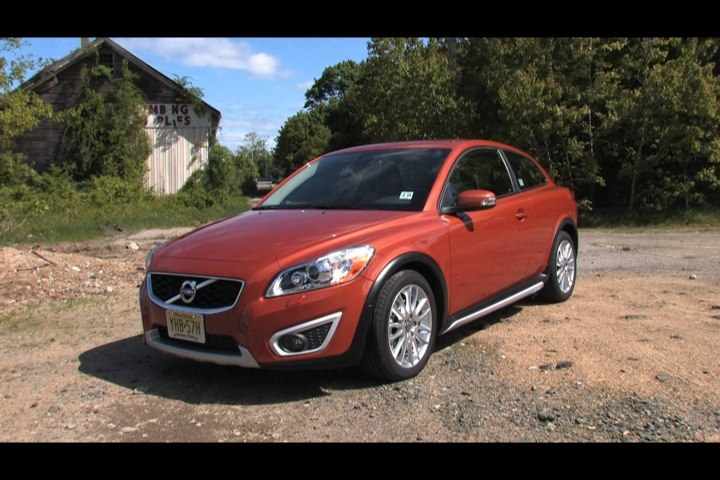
Aucun dommage détecté.
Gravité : aucun